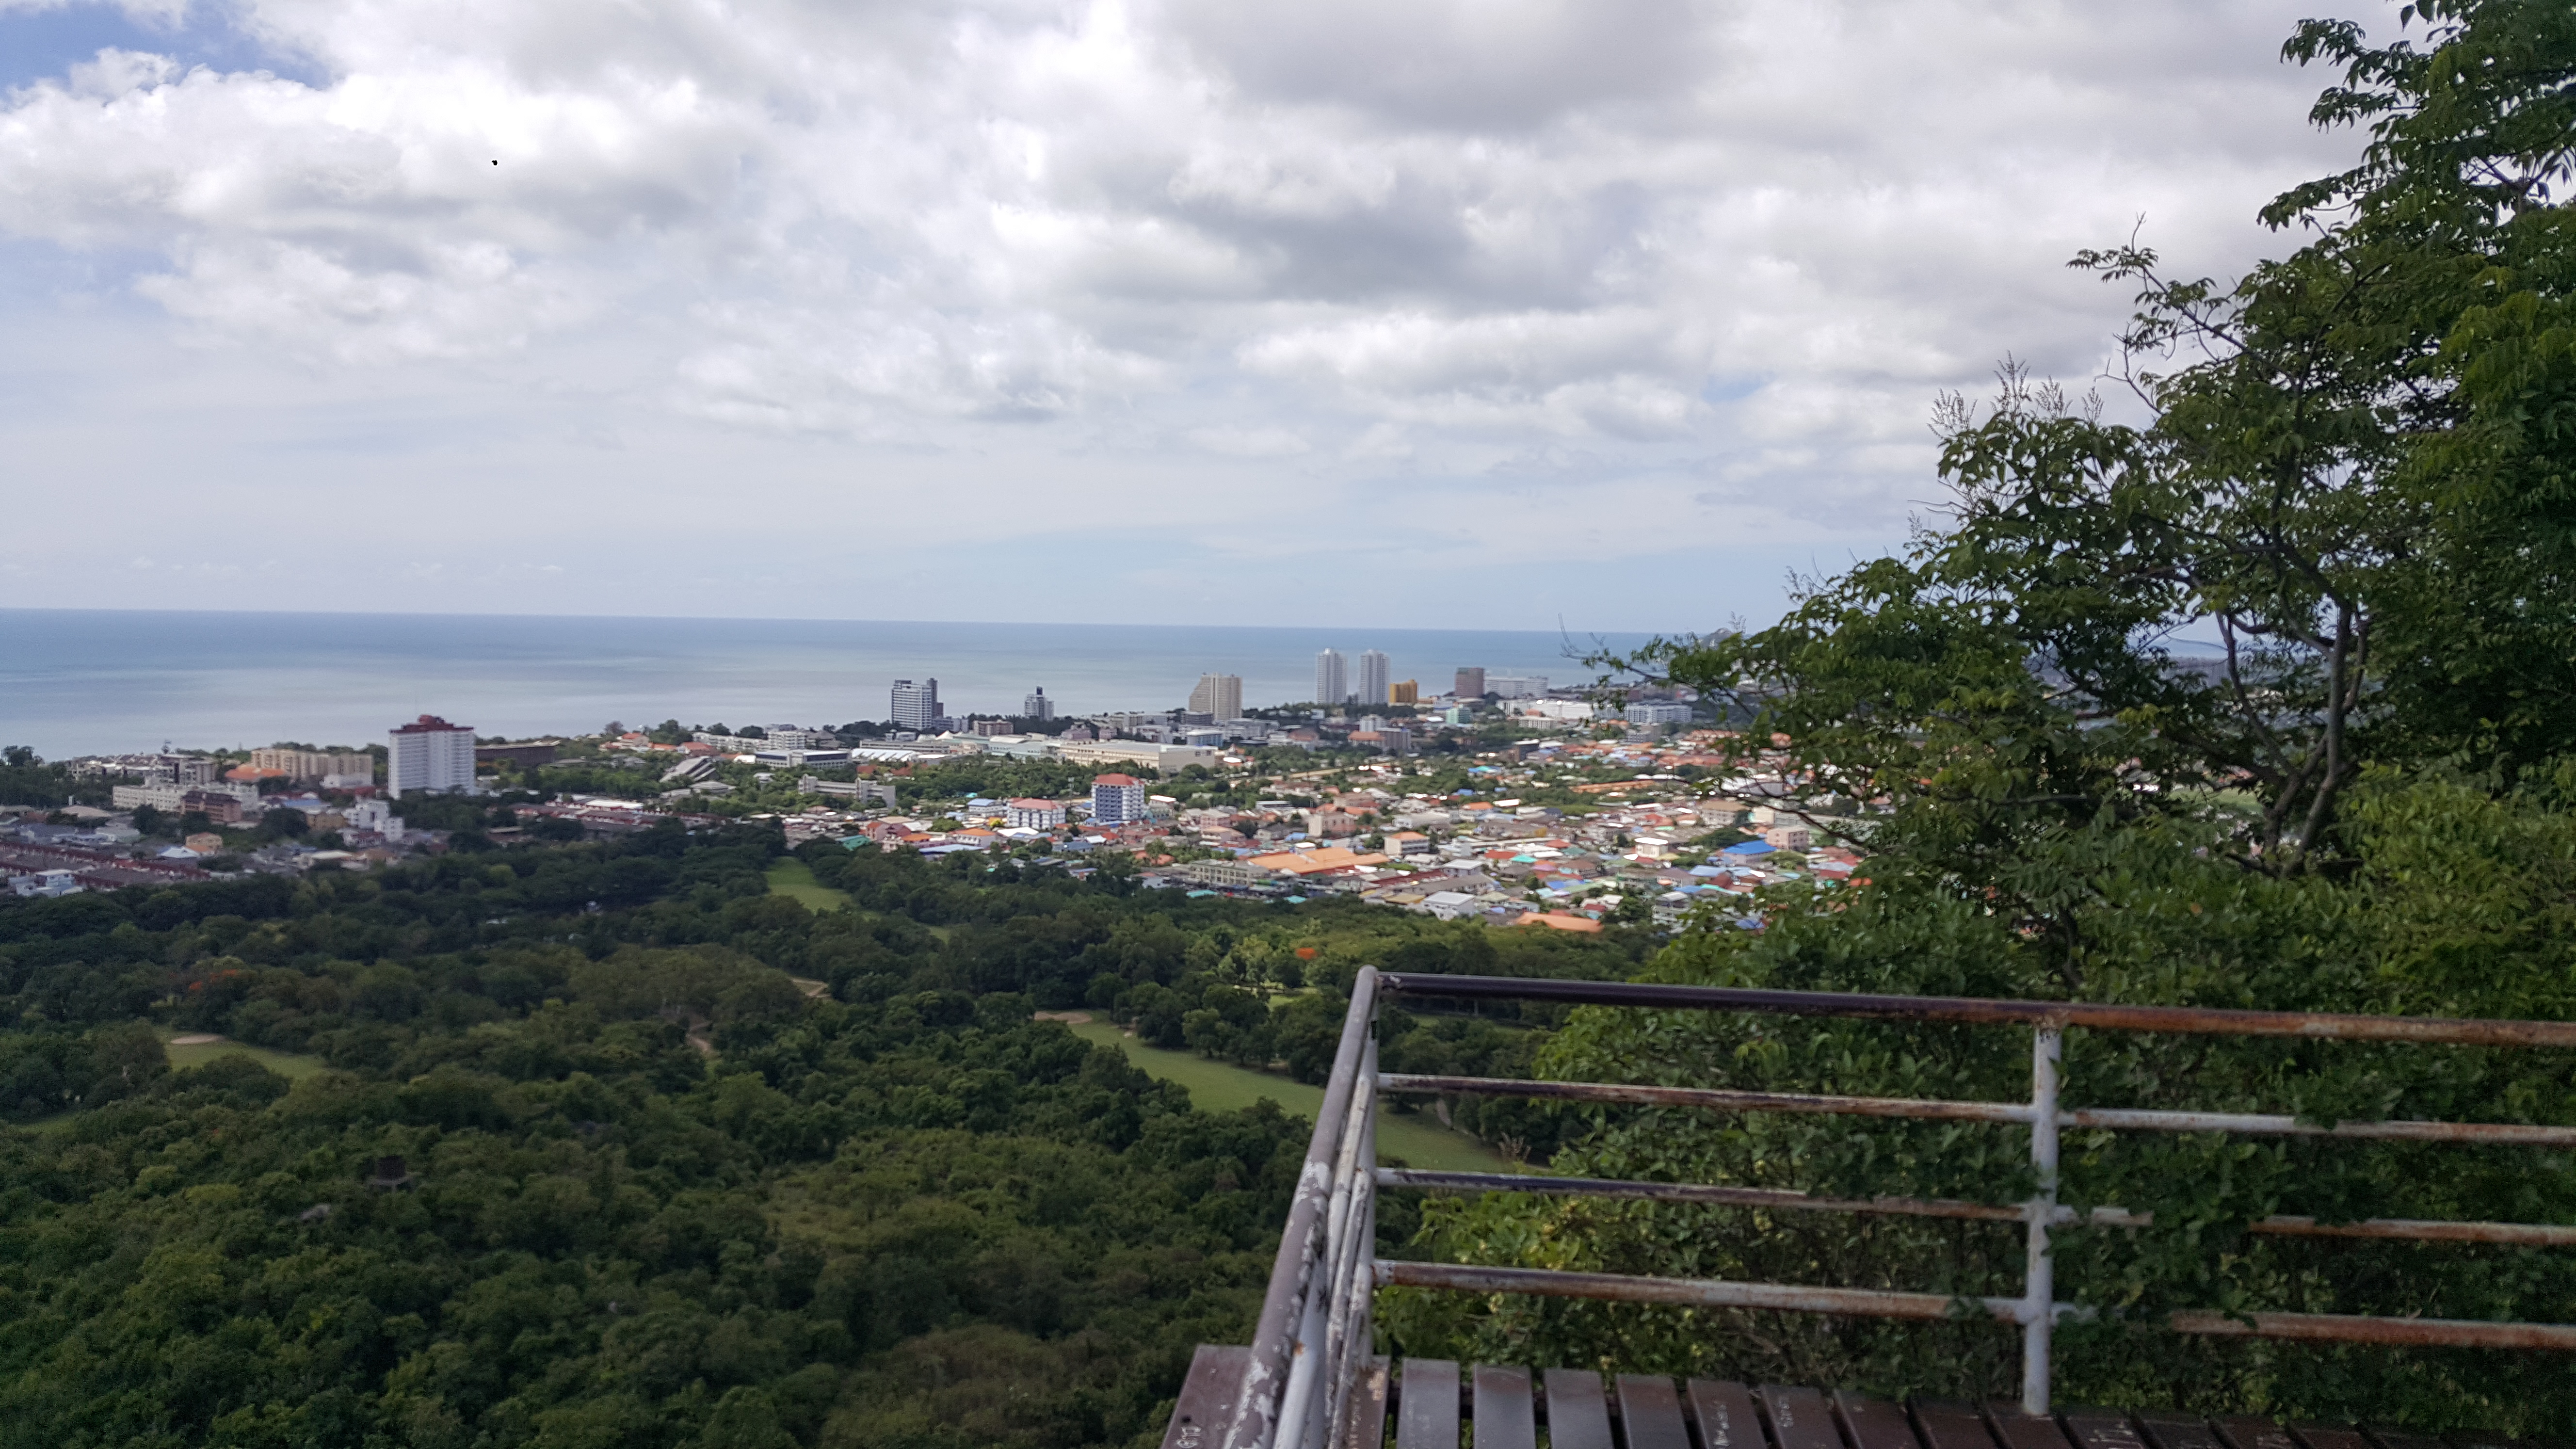
natural, sky, cloud, sea, tree, coast, ocean, vacation, horizon, tourism, city, architecture, hill, hill station, mountain, coastal and oceanic landforms, bay, terrain, promontory, walkway, house, headland, building, cliff